Mylex

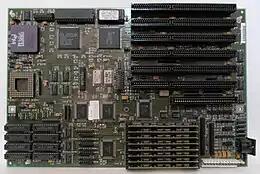
A i386-based Mylex motherboard from 1992

Mylex employed 50 workers by August 1985. That year, the company was issued an extensive patent by the USPTO for a handheld scanner, beginning work on a PC-compatible peripheral based on the patent around the same time. Dubbed the Text Scanner, it allowed the user to scan a line of text and have it transcribed near-instantaneously through optical character recognition. While Mylex hoped that the Text Wand would be a breakout hit and make a name for the company in the crowded personal computer market, a sales slump in 1986 caused by IBM and Systeme pulling out orders of Mylex's other products nearly bankrupted the company instead. In December 1986, Kyriakides relinquished 32 percent of his shares in Mylex to an investor group led by M. Akram Chowdry, chairman of Prime Circuit Technology of San Jose, California. Immediately afterward, Kyriakides resigned as president and chairman of Mylex, his role replaced by Chowdry; Kyriakides remained on the board of directors with a remaining 10 percent stake in Mylex.